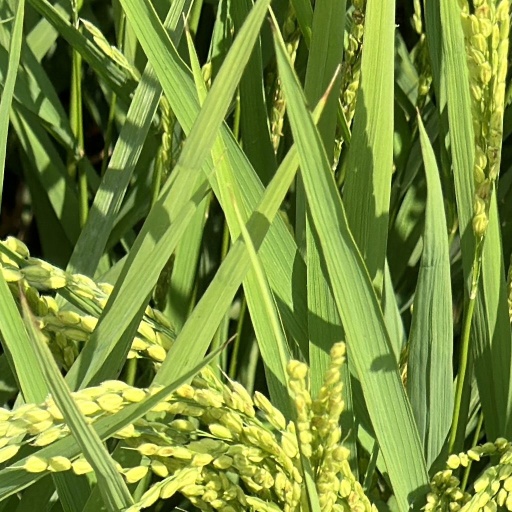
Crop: rice